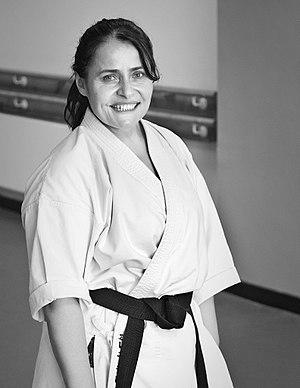
Eleni Labiri Adjoint exécutif au conseil d'administration de la WIKF. 6e dan délivré par Tatsuo Suzuki. Ελληνικά: Ελένη Λαμπίρη
Sensei Tatsuo Suzuki, 8ᵉ dan Hanshi, né à Yokohama au Japon est une des plus grandes figures du karaté. Il est chef instructeur du wado-ryu en Europe et président de la United Kingdom Karate-do.
Le Wadō-ryū est une école de karaté et de jiu-jitsu. Son fondateur est Hironori Ōtsuka, meijin. Au Japon même, cet art martial est surtout répandu dans les milieux universitaires. Le Wadō-ryū est considéré comme ayant été le tout premier style spécifiquement japonais de karatédo. Wadō-ryū signifie « école de la voie de la paix » ou « école de la voie de l'harmonie ».
Le karaté est un art martial, dit japonais. Cependant, son origine est okinawaïenne, qui a longtemps constitué un royaume indépendant du Japon, au sud de l'île de Kyūshū.
La Wado International Karate-Do Federation ou Wado Kokusai Karaté-Do Renmei a été fondée en 1989 par maître Tatsuo Suzuki, 8ᵉ dan Hanshi, afin de protéger l'essence du karaté wado ryu tel que le fondateur Hironori Ohtsuka l'a lui avait enseignée.